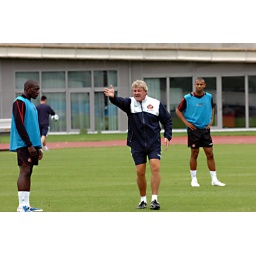
The Black cats train in Holland this morning (THURS).